Andreas Leitner

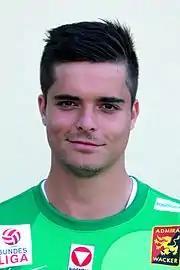
Leitner with Admira Wacker in 2013

Andreas Leitner (born 25 March 1994) is an Austrian professional footballer who plays as a goalkeeper for 2. Liga club SV Ried.